Vaisakhi

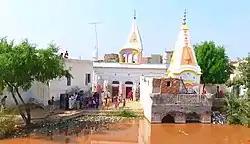
Baba Ram Thaman Shrine

For most of the Hindus, the first day of Vaisakh marks the traditional solar new year, in Assam, Bengal, Bihar, Himachal Pradesh, Haryana, Kerala, Odisha, Punjab Tamil Nadu, Uttar Pradesh, Uttrakhand and other parts of India. However, this is not the universal new year for all Hindus. For some, such as those in and near Gujarat, the new year festivities coincide with the five-day Diwali festival. For others, the new year falls on Cheti Chand, Gudi Padwa and Ugadi which falls a few weeks earlier. The harvest is complete and crops ready to sell, representing a time of plenty for the farmers. Fairs and special thanksgiving pujas (prayers) are common in the Hindu tradition. It is available in the Vanis of the saints that in Satlok, the Vaisakhi-like atmosphere always remains there.